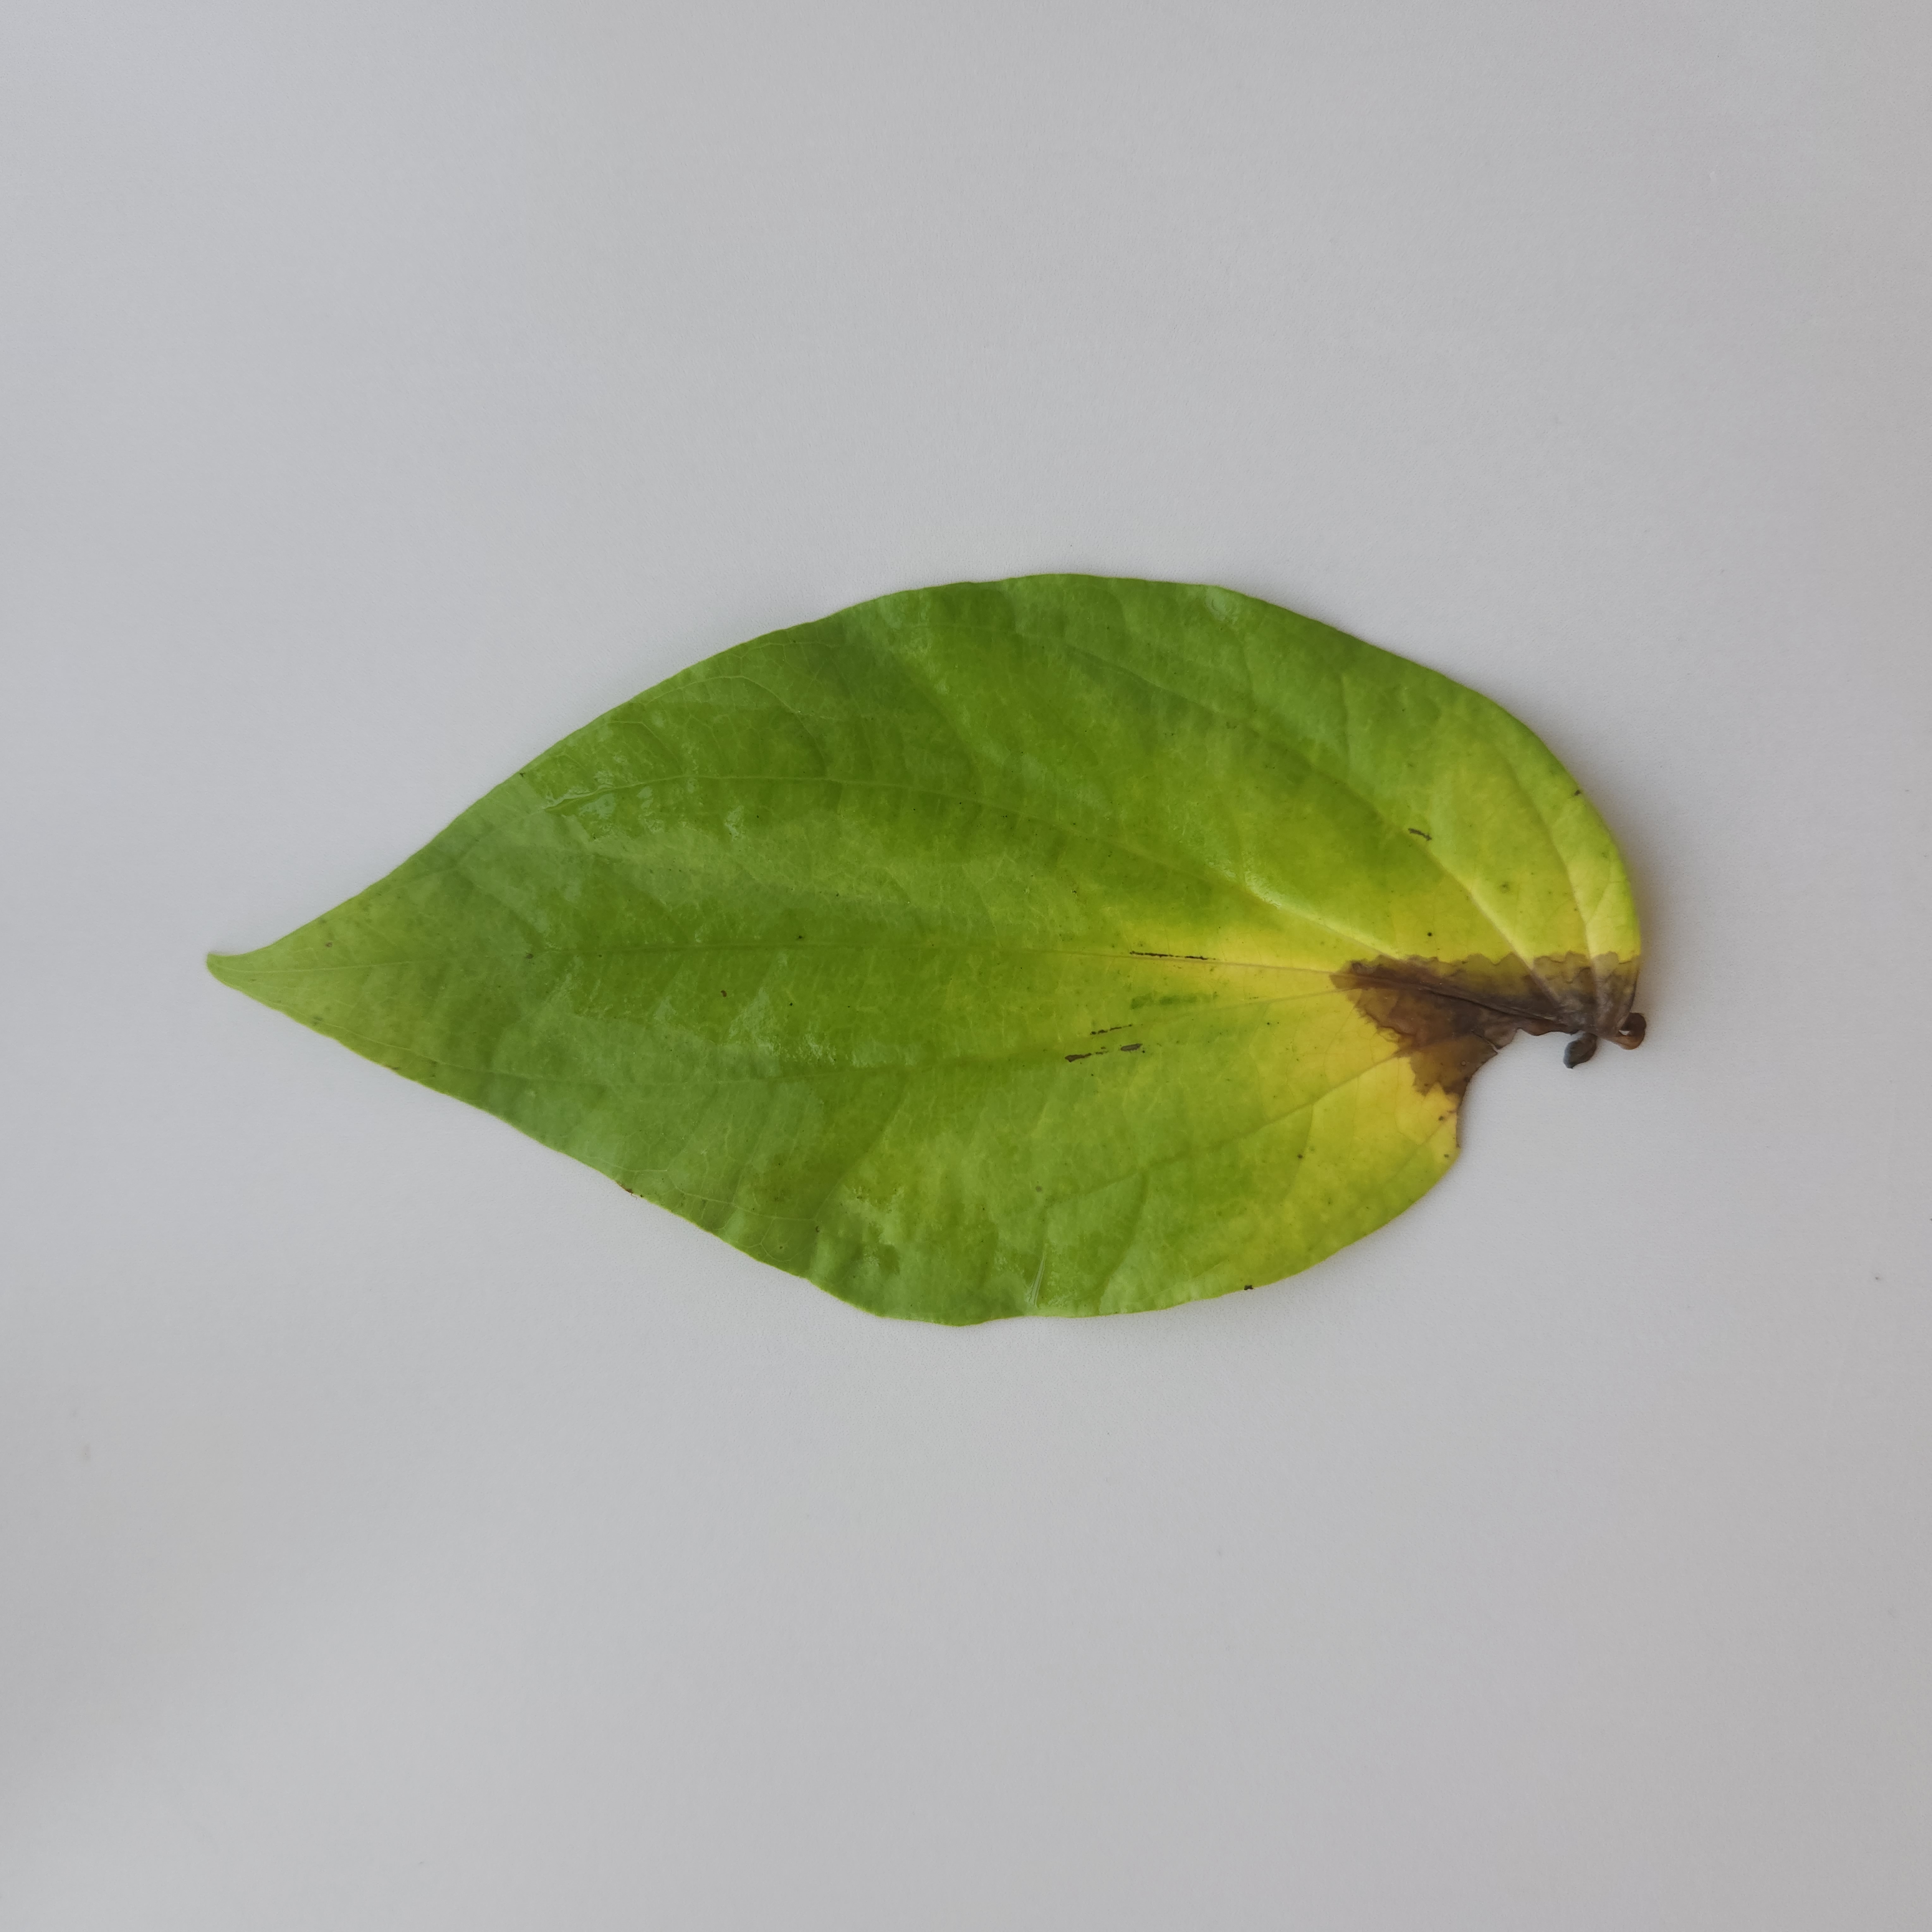
Label: Diseased